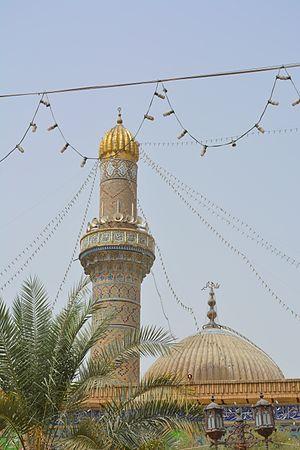
La mosquée Abou Hanîfa, appelée également Imam al-Adham, c'est-à-dire « le plus grand imam », est une des plus importantes mosquées sunnites de Bagdad, en Irak. Elle se trouve dans le quartier sunnite de al-Aʿdhamiyah de Bagdad, au nord-est de la ville.